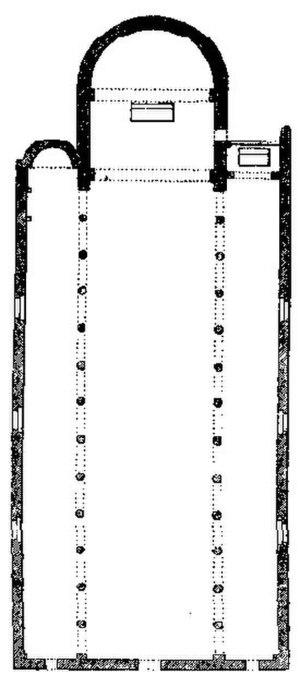
Cette page présente sous une forme graphique le vocabulaire concernant les principales parties du plan type d'une église.